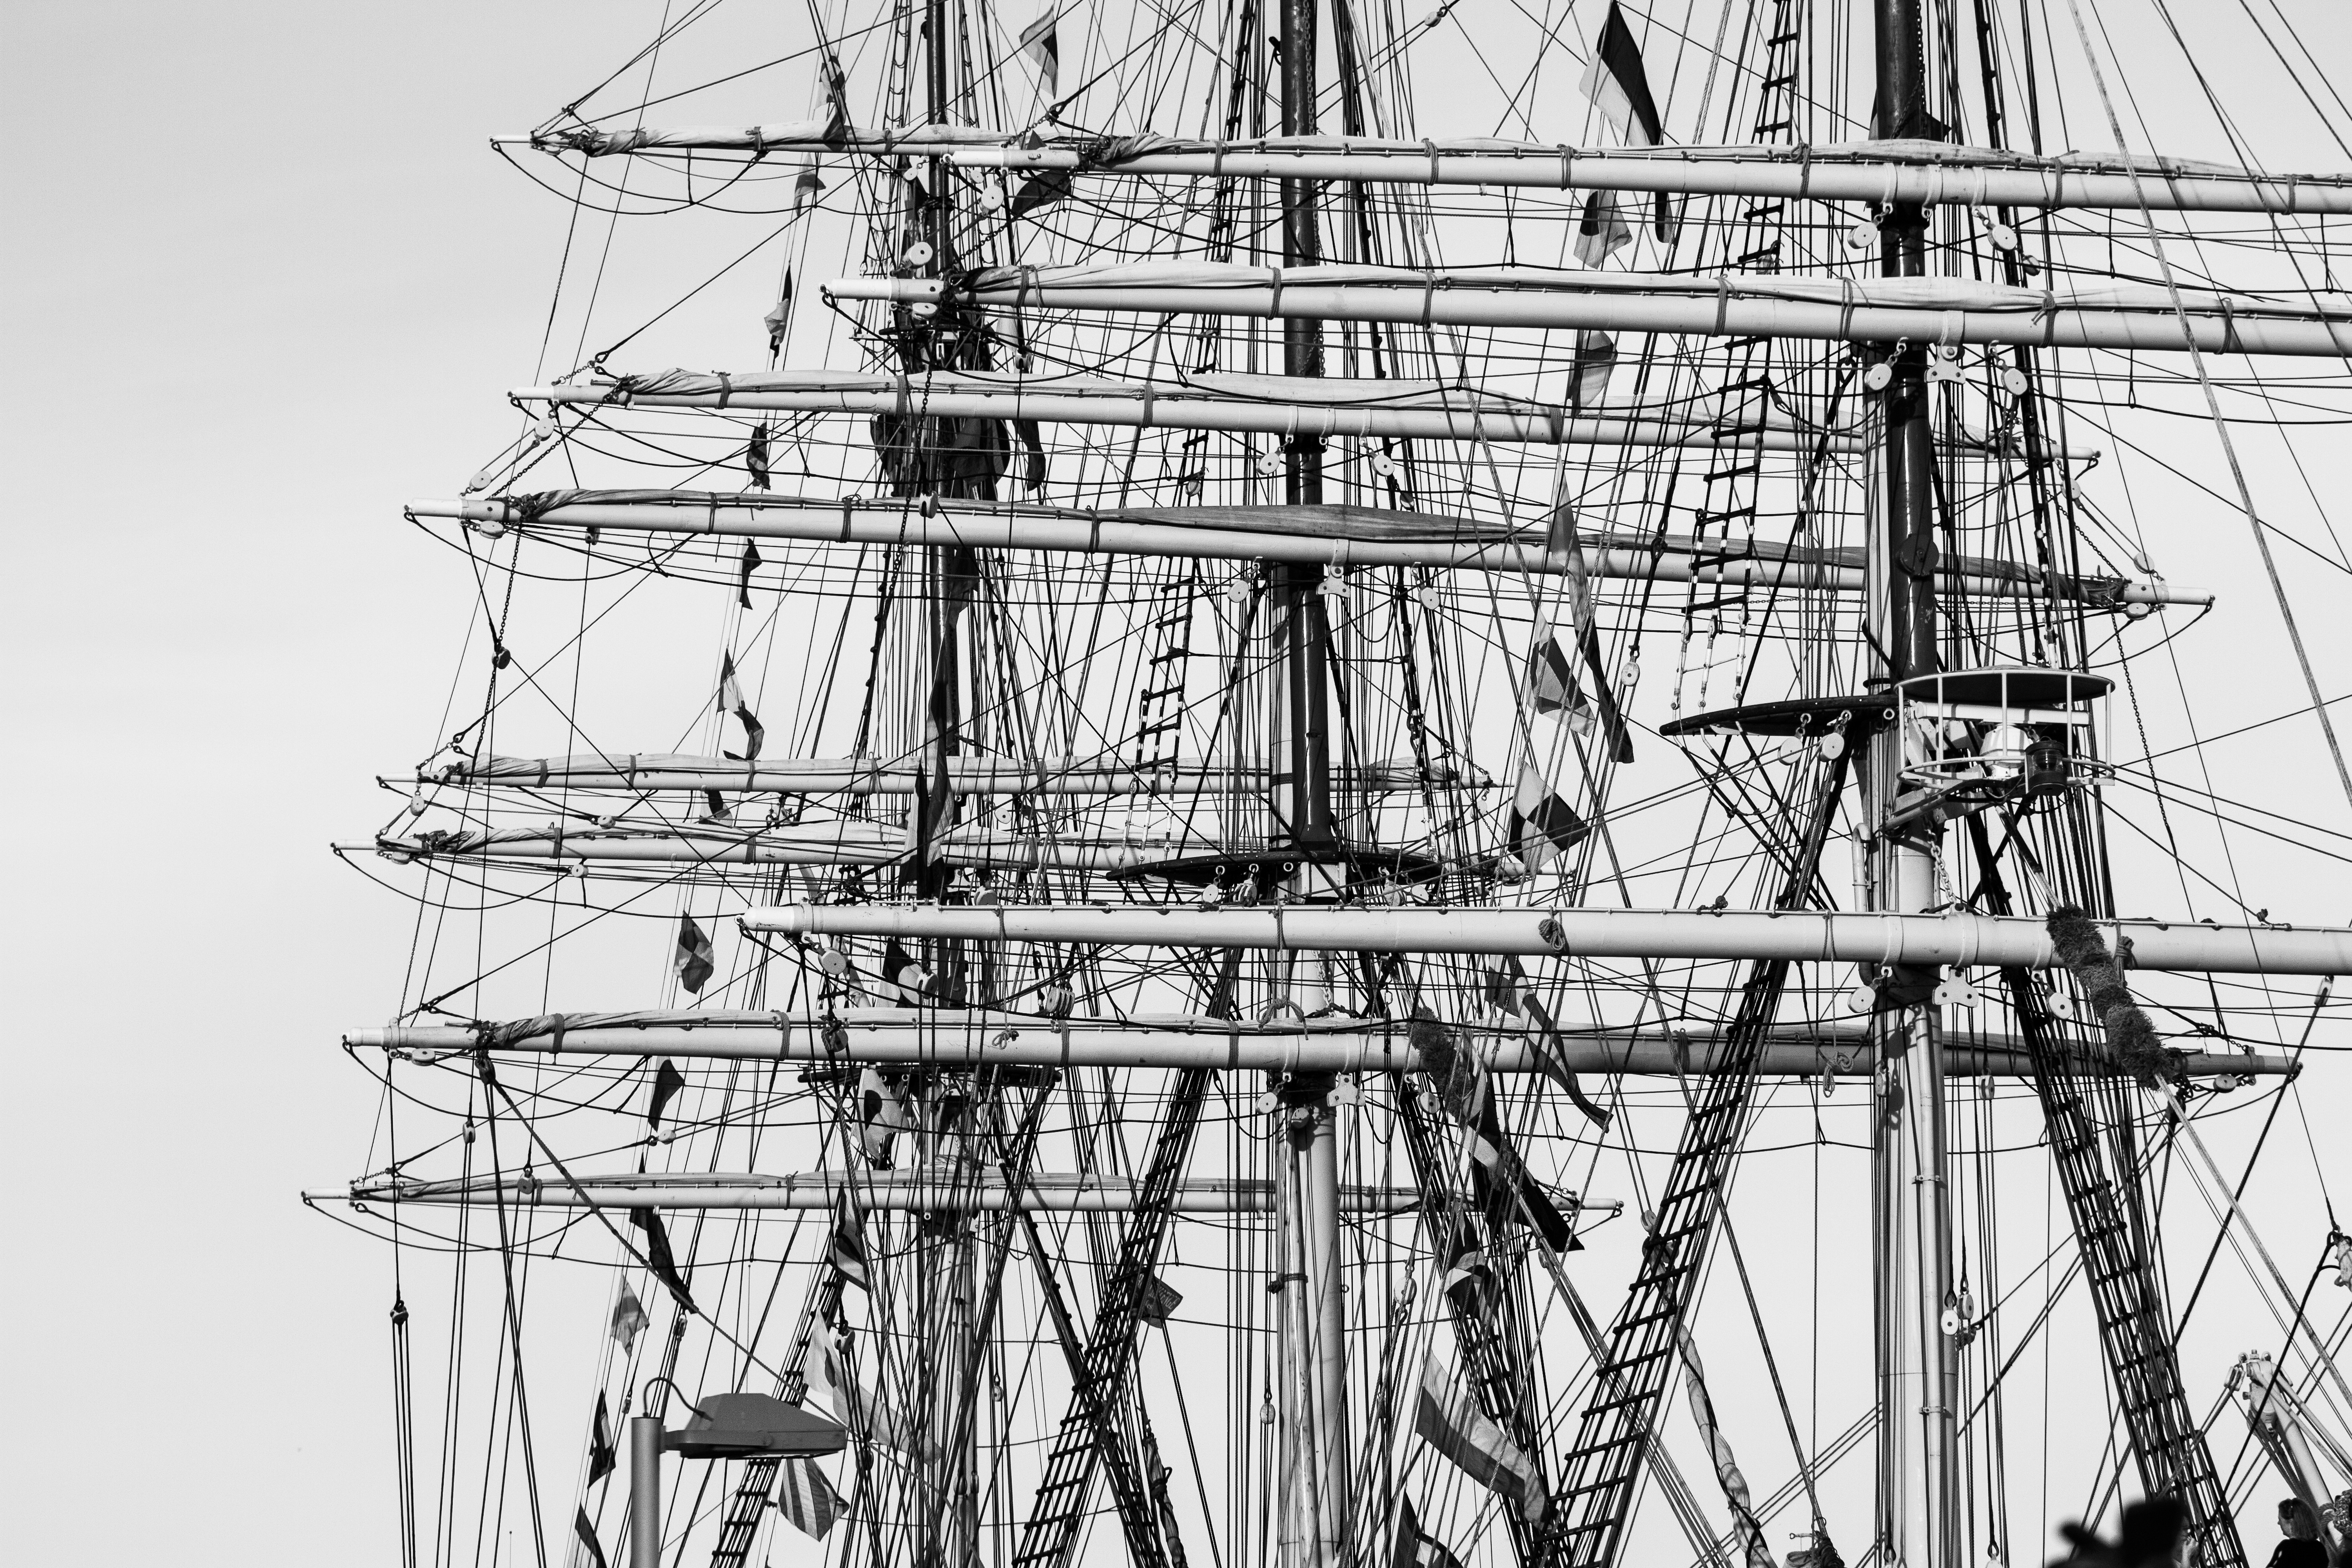
black and white, vintage, retro, old, ship, standing, line, vehicle, mast, rigging, monochrome, sailboat, sketch, drawing, tall, tallship, ropes, masts, sails, watercraft, battleship, windjammer, brig, sailing ship, tall ship, galleon, shrouds, three master, full rigged ship, monochrome photography, ship of the line, caravel, brigantine